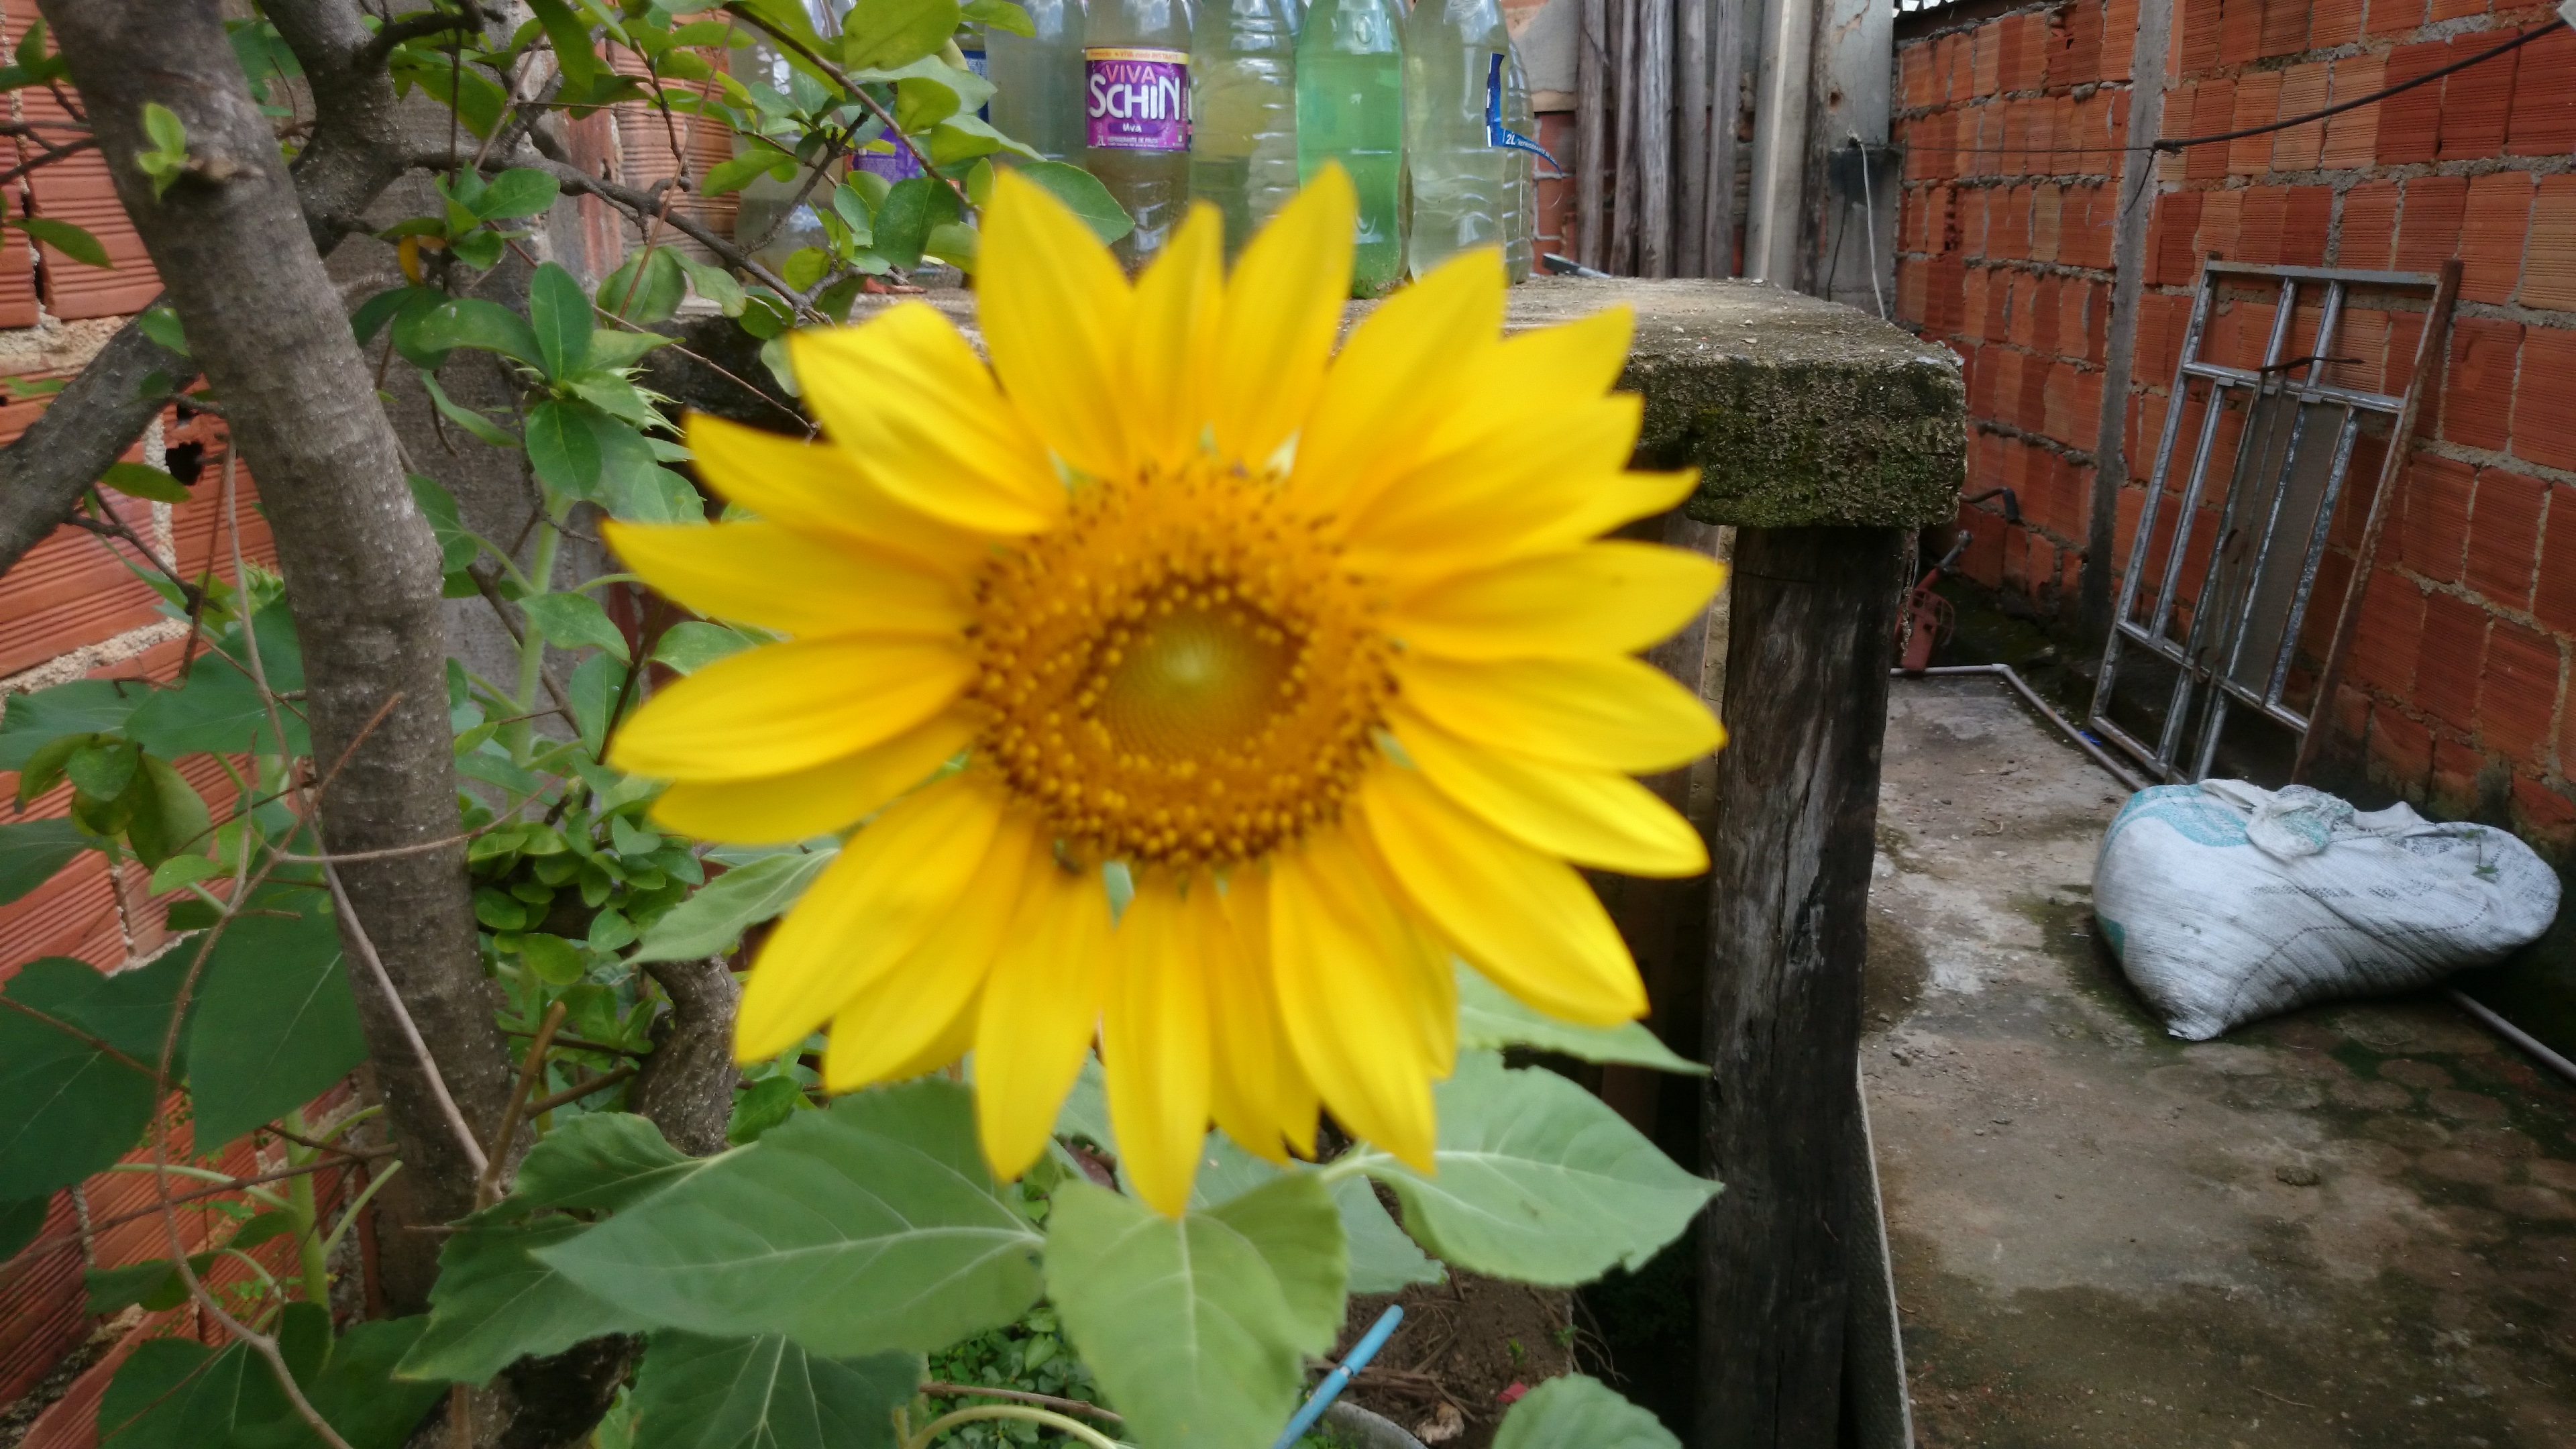
flower, sunflower, yellow, plant, flowering plant, petal, leaf, annual plant, sunflower seed, daisy family, asterales, wildflower, vegetarian food, houseplant, landscape, cuisine, floristry, pollen, plantation, herbaceous plant, plant stem, perennial plant